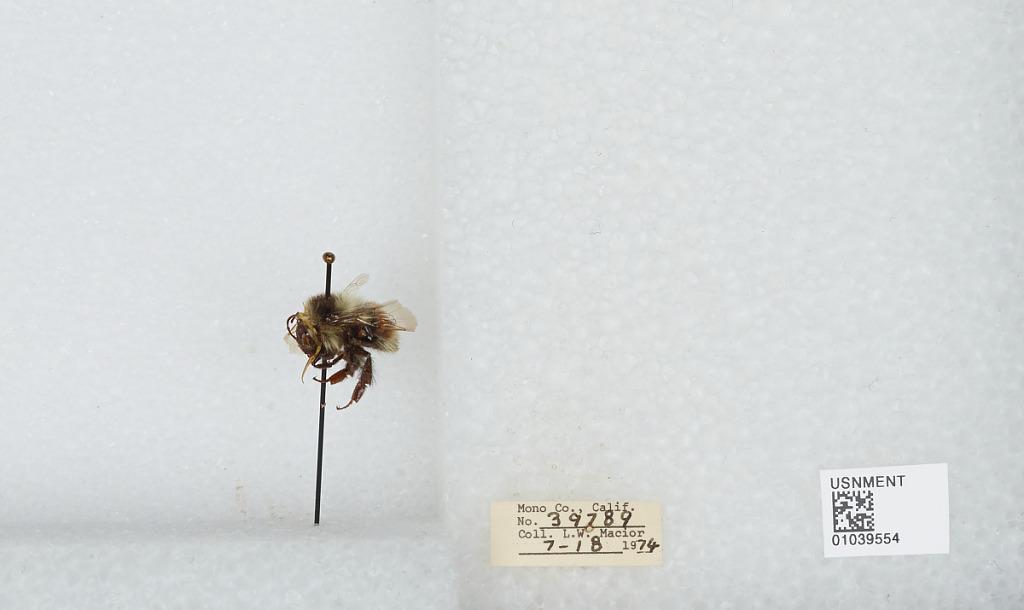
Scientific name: Bombus (Cullumanobombus) rufocinctus Cresson
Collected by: L. Macior
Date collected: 1974-7-18
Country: United States
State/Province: California
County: Mono
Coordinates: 37.92, -118.87